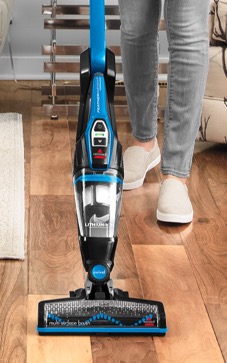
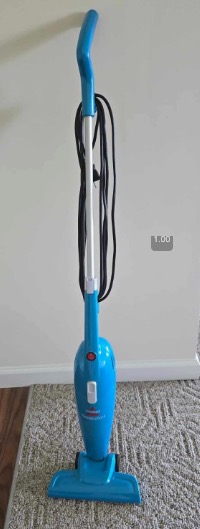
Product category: items_vacuum
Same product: no